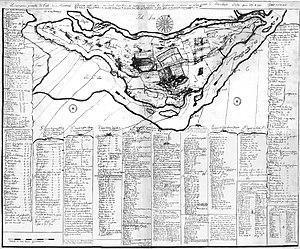
Description généralle de l'isle de Montreal divisée par costes où sont exactement marquées toutes les distances de place en place avec le meilleur ordre que l'on a pu observer, 1 carte en 4 coupures
François Vachon de Belmont est un sulpicien canadien qui fut le deuxième supérieur du séminaire de Montréal.